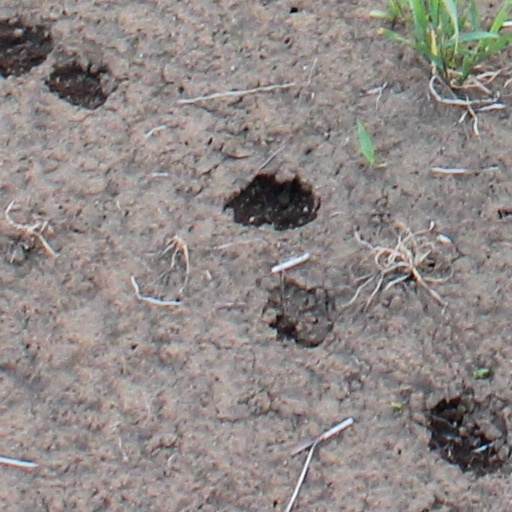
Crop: wheat